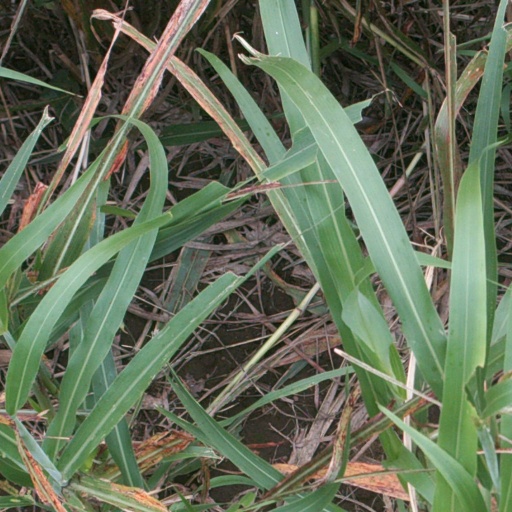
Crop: sorghum